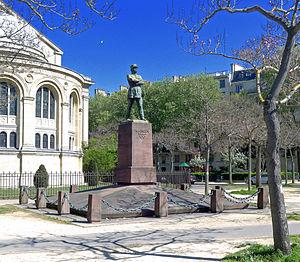
Place du Président-Mithouard (statue de Mangin) - Paris VII
Charles, Marie, Emmanuel Mangin, né à Sarrebourg le 6 juillet 1866 et mort à Paris le 12 mai 1925, est un général français de la Première Guerre mondiale. Convaincu de la valeur des troupes sénégalaises, c'était un partisan ardent d'une armée africaine, la « force noire », au service de la France.
La liste des mémoriaux de la Première Guerre mondiale en France répertorie les monuments et mémoriaux ainsi que les stèles qui honorent la mémoire des morts aux combats, des victimes de bombardements ou d’exactions de l'ennemi ainsi que celle de personnels de santé, de chefs militaires ou politiques pendant la Grande Guerre. Cette liste de prend pas en compte les monuments aux morts communaux.
La place du Président-Mithouard est une voie publique située dans le 7ᵉ arrondissement de Paris.